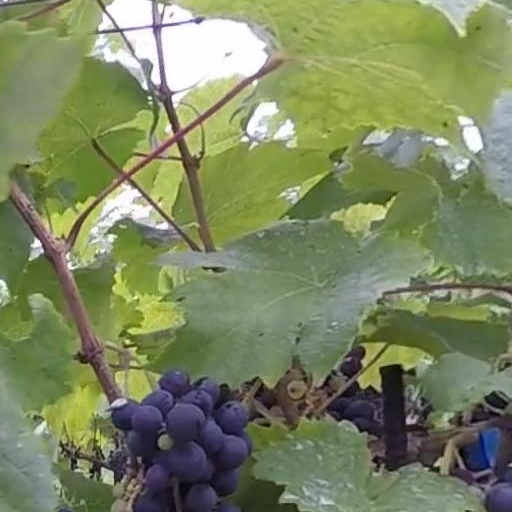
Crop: grape